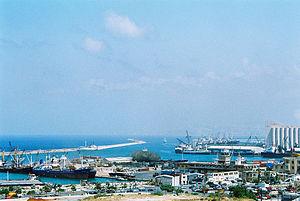
Le port de Beyrouth, est le principal port du Liban, situé sur la partie orientale du Golfe de Saint-Georges, sur la côte méditerranéenne Nord de Beyrouth, ainsi qu’à l'Ouest du Nahr Beyrouth.